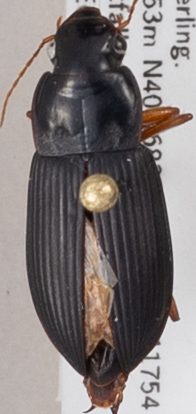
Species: Harpalus pensylvanicus
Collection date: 2018-09-20
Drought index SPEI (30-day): -0.9
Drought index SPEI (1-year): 0.86
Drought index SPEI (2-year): -0.128